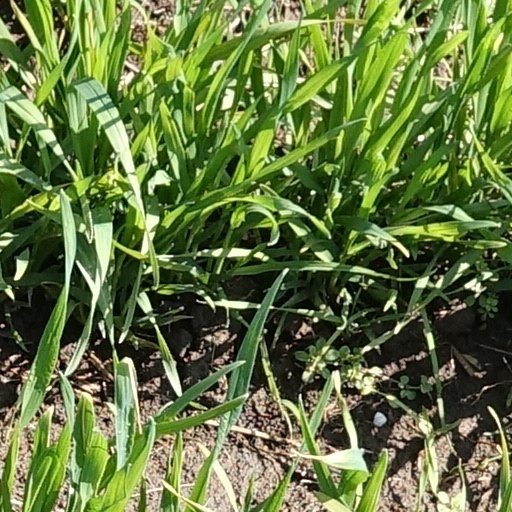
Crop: wheat